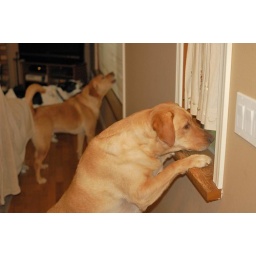
Athena didn't believe their claims of a cat walking by